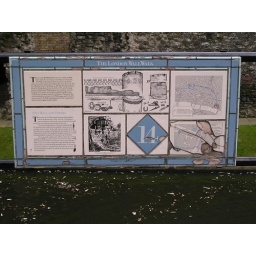
The St Giles Cripplegate churyard medieval tower base ceramic tiles surviving in situ.&lt;i&gt;Wall Walk No. 14&lt;/i&gt;